Georg Unger

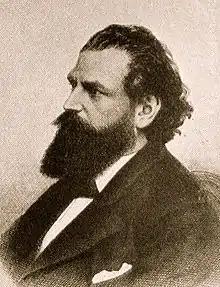

Georg Unger (March 6, 1837 in Leipzig - February 2, 1887 in Leipzig) was a German operatic tenor most famous for playing Siegfried in "Der Ring des Nibelungen" written by Richard Wagner.